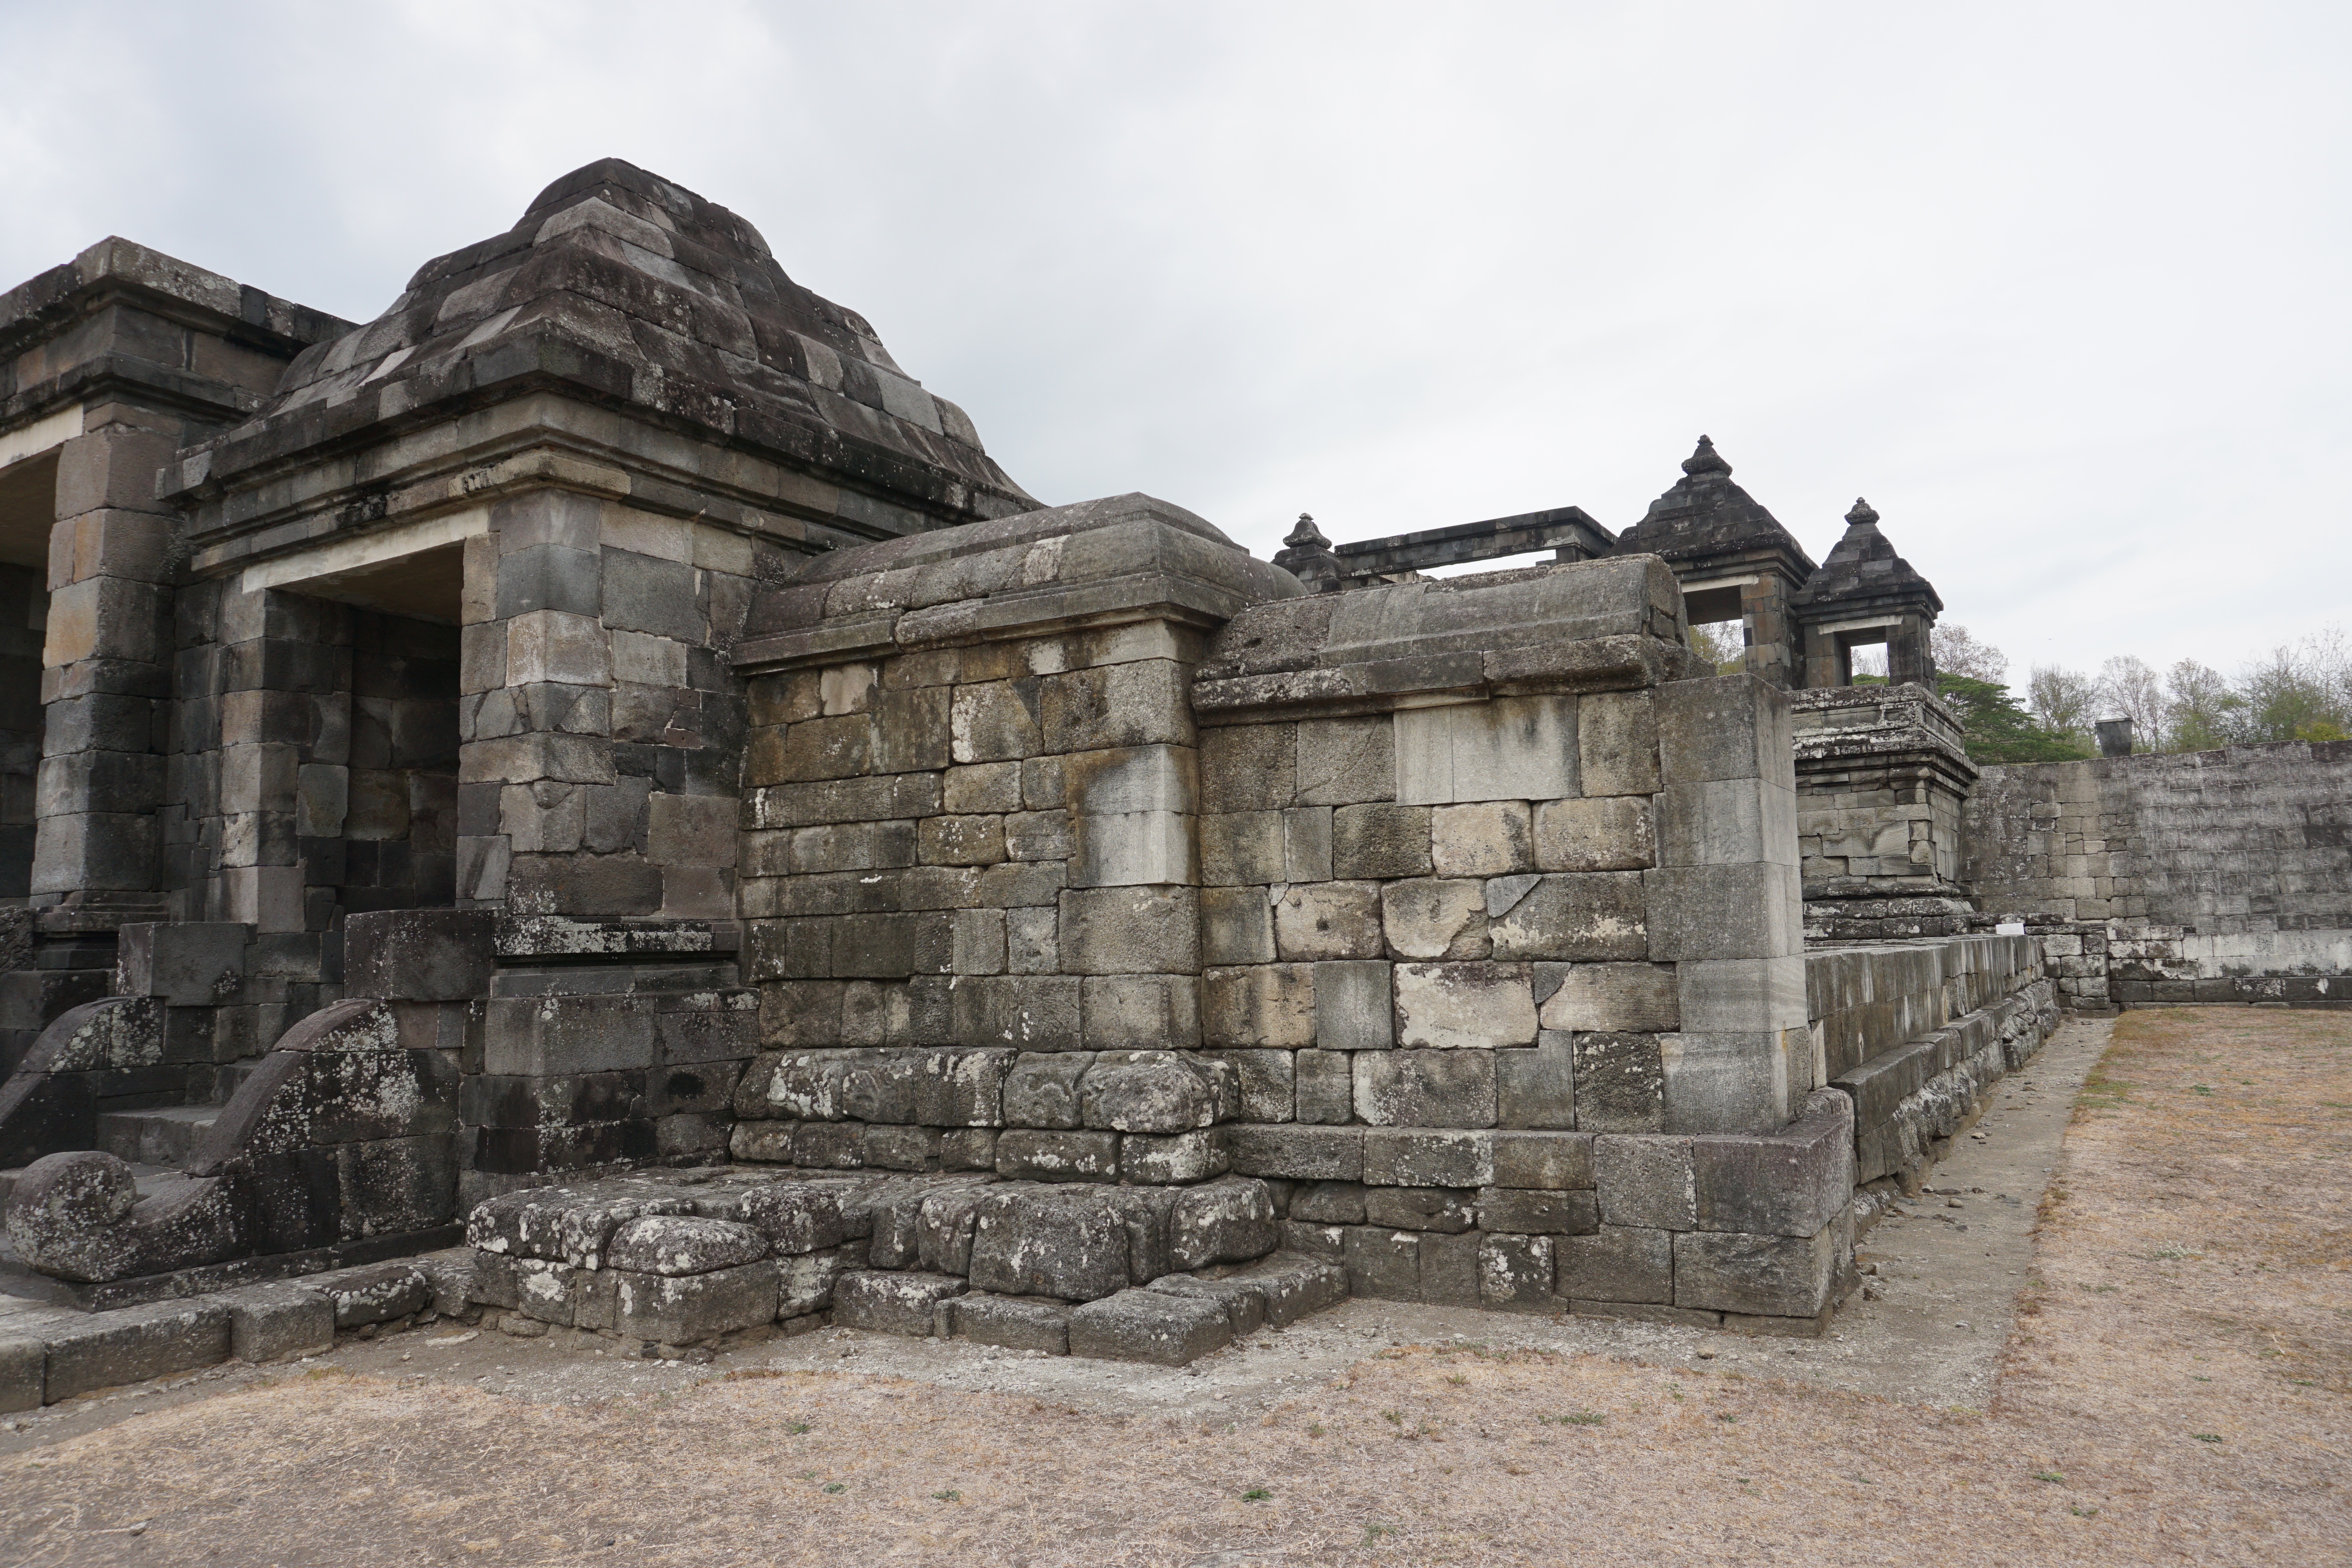
temple, yogyakarta, indonesia, historic site, ancient history, ruins, archaeological site, history, stone carving, monument, maya civilization, maya city, building